Karen O

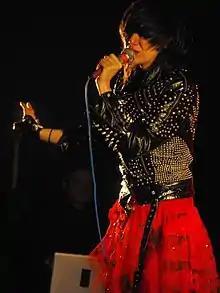
Karen O at All Tomorrow's Parties festival, December 2009

In 2009, she contributed backing vocals, screaming animal sounds and noises to the songs "Gemini Syringes", "I Can Be A Frog" and "Watching the Planets" on The Flaming Lips' album "Embryonic". In 2011, she contributed vocals on the song "Pinky's Dream" on the David Lynch debut album "Crazy Clown Time". In 2012, she collaborated with experimental rock group Swans on the song "Song for a Warrior" on their album "The Seer". She also lends vocals to the song "GO!" on Santigold's 2012 album "Master of My Make-Believe".